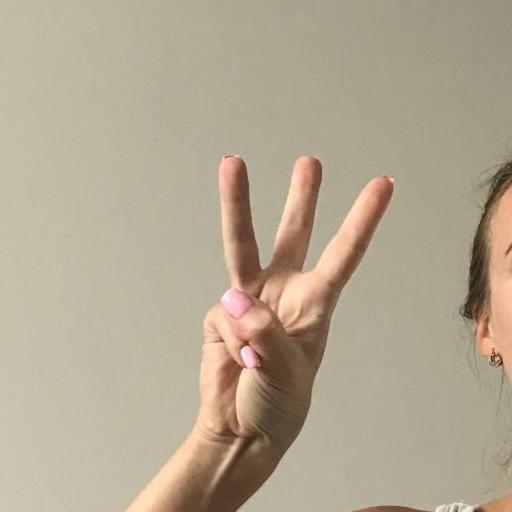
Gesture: three